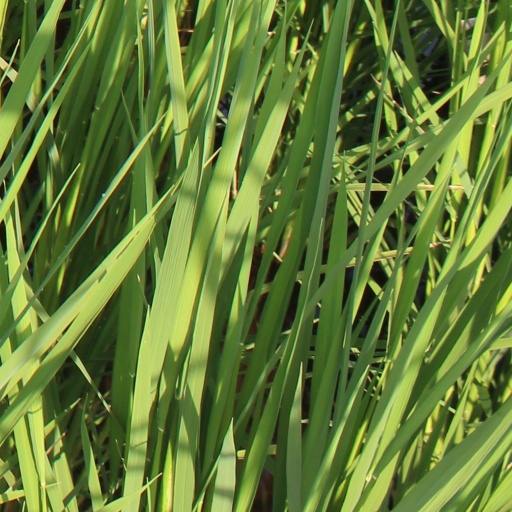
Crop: rice